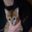
Label: cat